Hankyū Densha

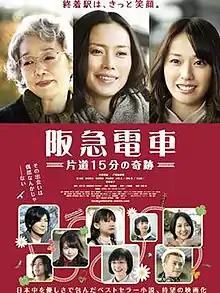
movie poster

is a 2011 Japanese film. It is based on the novel "Hankyū Densha" by Hiro Arikawa and directed by Yoshishige Miyake. It was released in cinemas in the Kansai region of Japan on April 23, 2011, and then in other regions of the country from April 29.